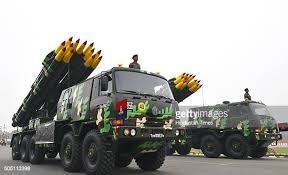
Label: Self Propelled Artillery